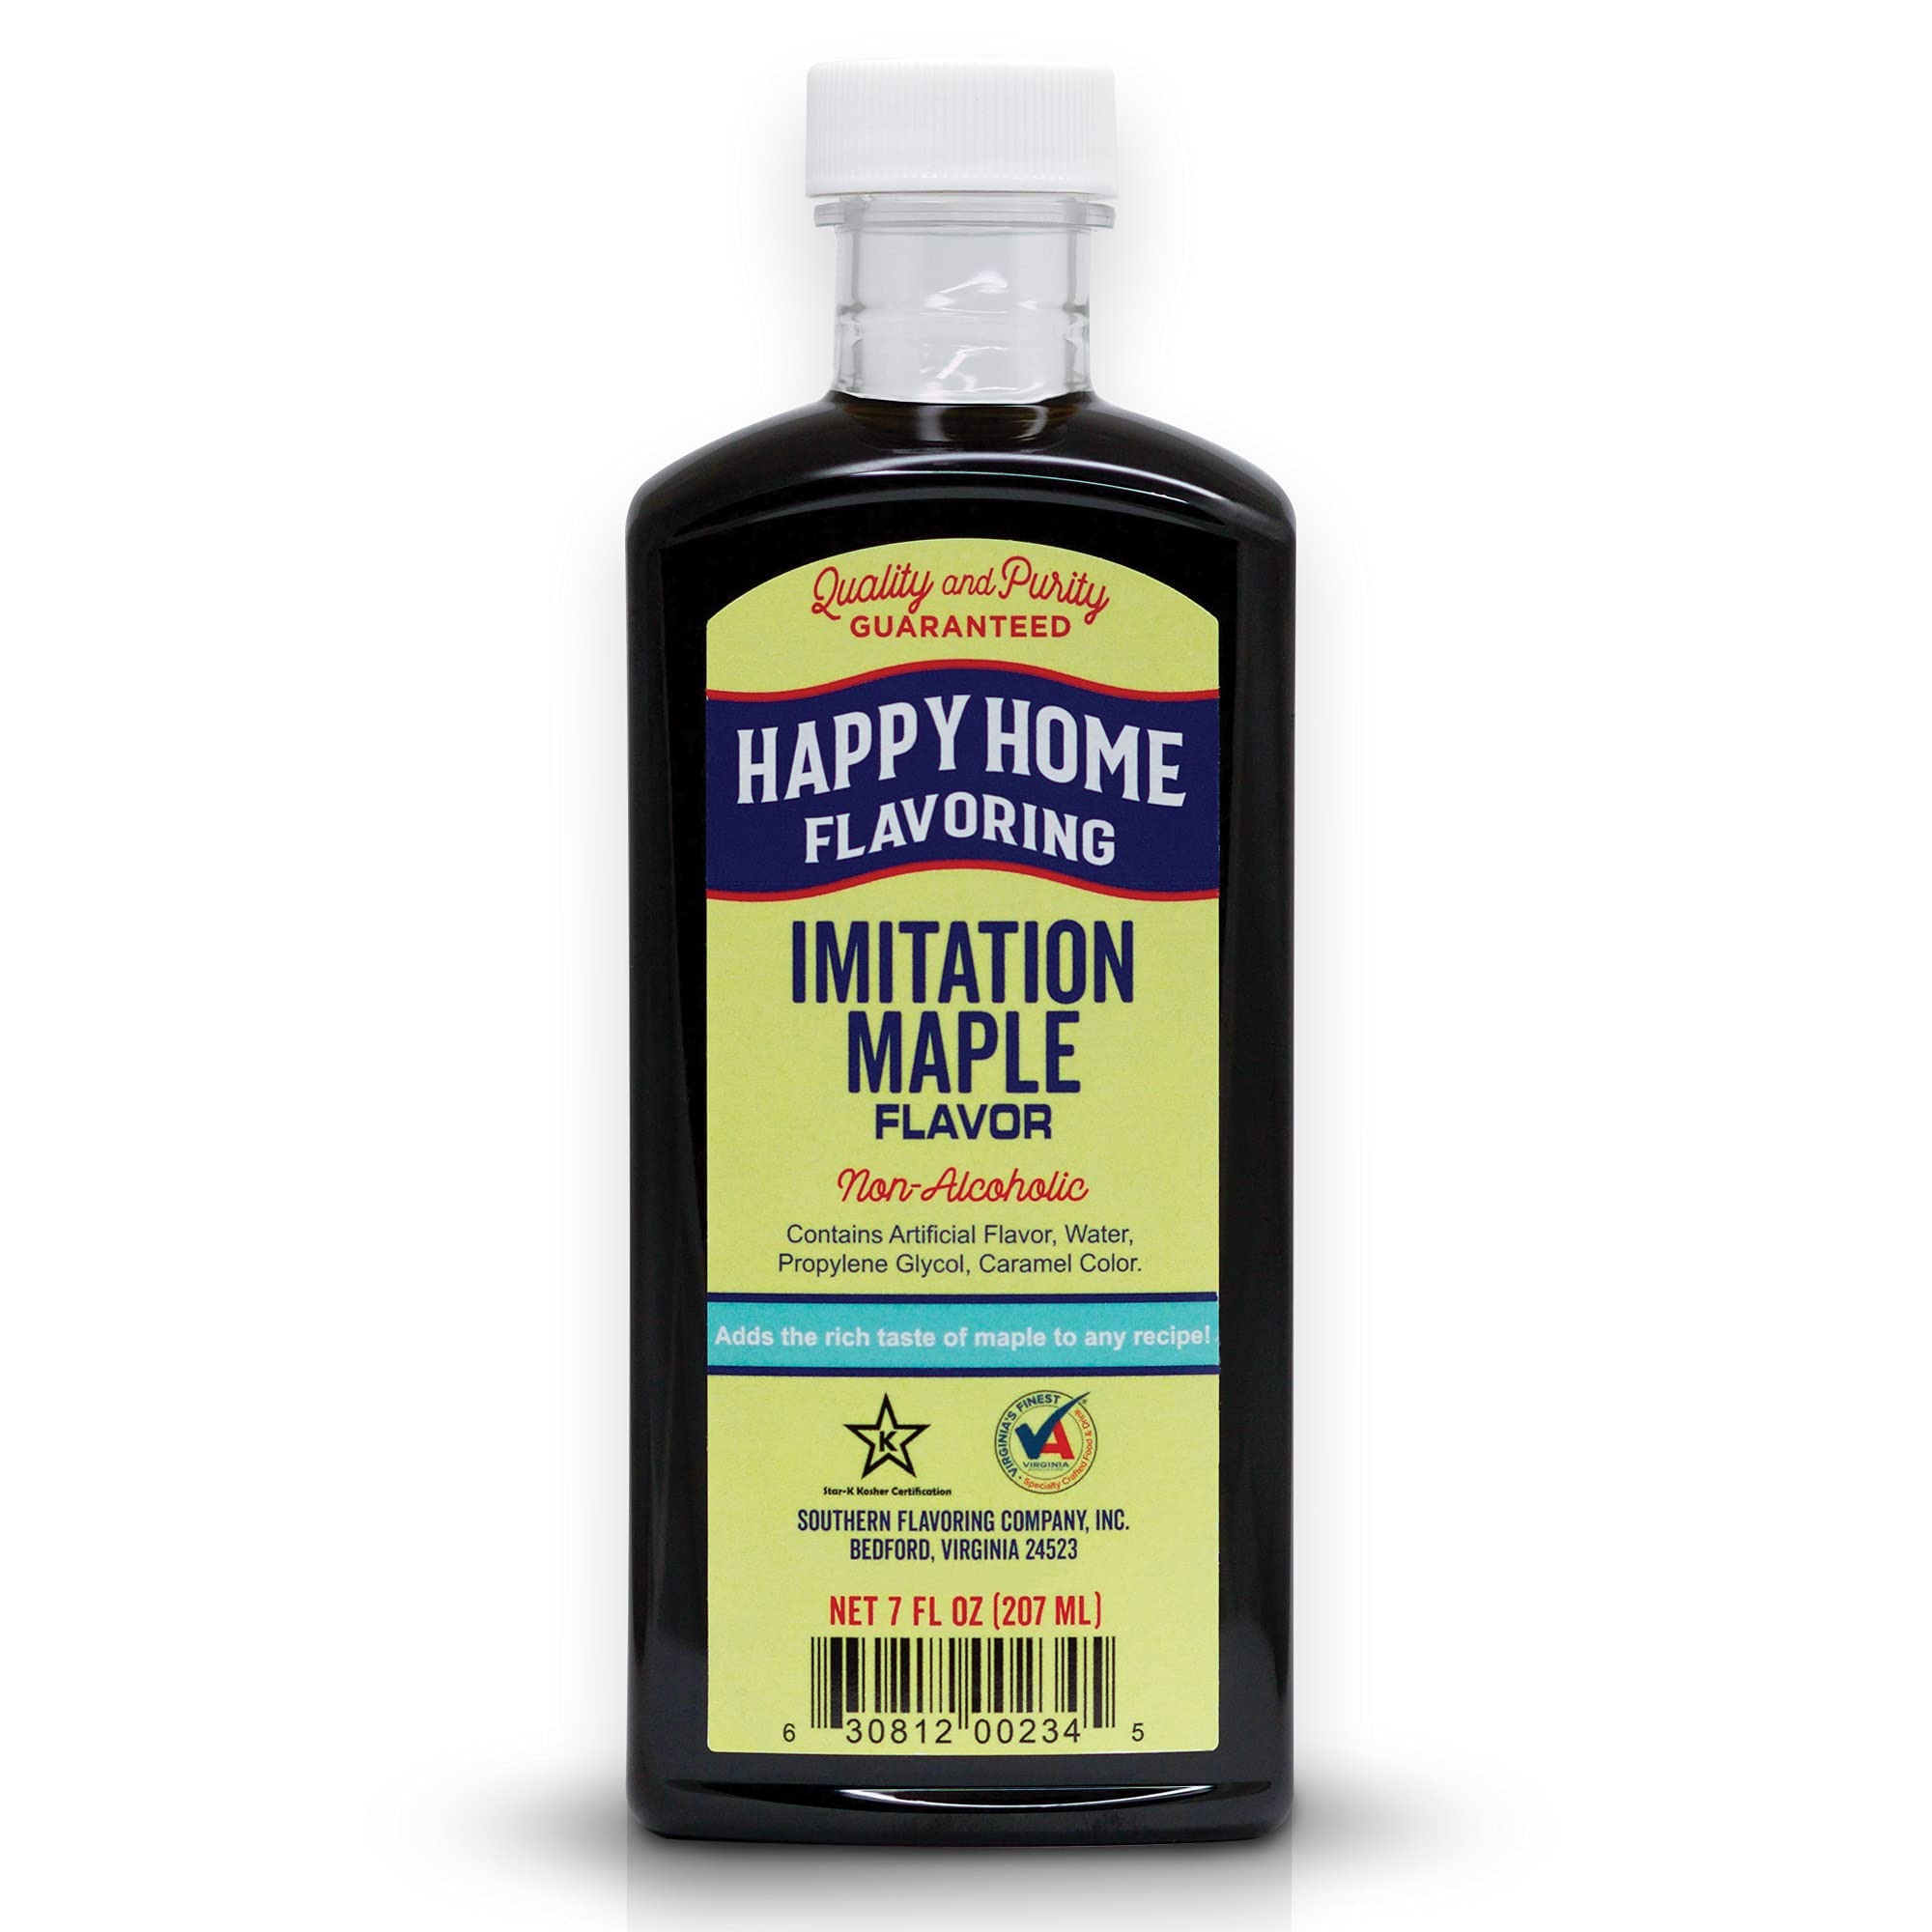
Item Name: Happy Home Imitation Maple Flavoring, Non-Alcoholic, Certified Kosher, 7 oz.
Bullet Point 1: Happy Home Imitation Maple Flavoring: This non-alcoholic imitation maple flavor in 7 oz bottle simulates the flavor of real maple syrup but at a more affordable cost
Bullet Point 2: Features and Benefits: Add the enjoyable taste of maple to your favorite recipe; Pairs well with pecans, walnuts, granola, oatmeal and baked beans
Bullet Point 3: Staple Ingredient for Cooking and Baking: Enhance the taste of your food and baked goods; Commonly used as an affordable ingredient in candy making, pecan pie, frosting, cookies and icing
Bullet Point 4: High-Quality Ingredients: We still use our original 1929 recipe for our imitation, non-alcoholic maple flavoring; Contains artificial flavor, water, and propylene glycol; Does not contain sulfites or high fructose corn syrup; Certified Kosher
Bullet Point 5: Made in the USA: Enjoy the rich, flavorful spices, flavors, and extracts crafted with care to bring the best taste to your kitchen
Product Description: Want to add the taste of maple to your favorite dish or baked good? Use Happy Home's Imitation Maple Flavoring to recreate the flavor of maple but without the high cost of maple syrup. This flavor is a popular addition to recipes for pecan and walnut cookies. Take a tablespoon or two of our Happy Home Maple Flavor, mix it into cream cheese icing and add the icing on top of a homemade pumpkin cupcake. Add it to your baked beans, pancakes, granola or oatmeal. Flavor your ice cream, lip gloss or beer. Comes in a 7 ounce plastic bottle.<br><br>Happy Home Flavoring is manufactured by Southern Flavoring Company which has been creating fresh, flavorful and affordable ingredients for nearly 90 years. This flavor is sulfite-free and free of high fructose corn syrup.
Value: 7.0
Unit: Fl Oz

Price: 8.49